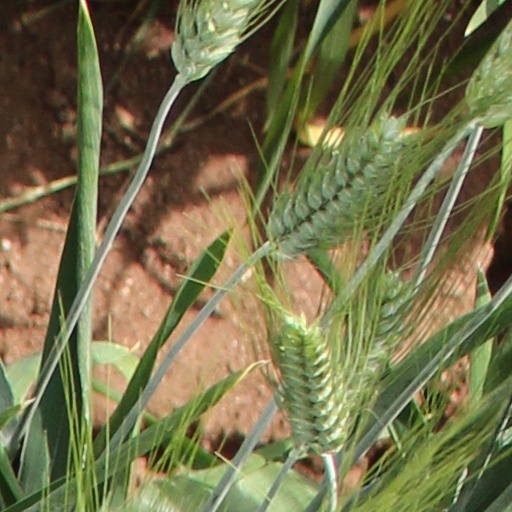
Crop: wheat